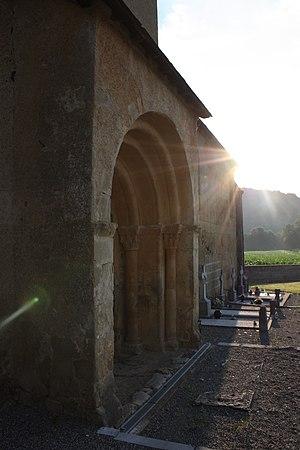
Eglise de Lannecaube, Pyrénées Atlantiques